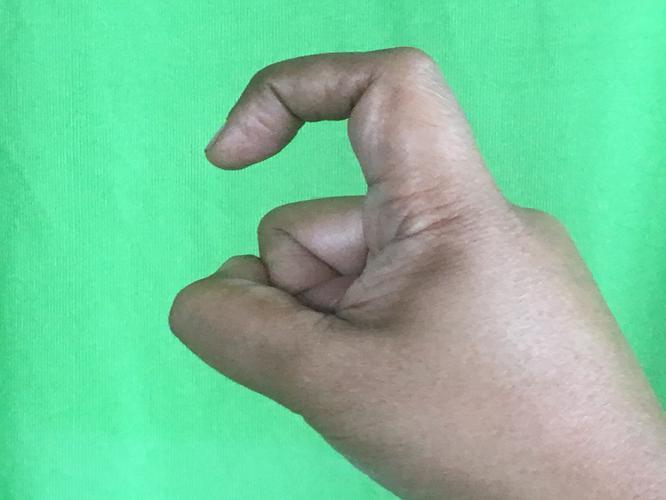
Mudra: Tamarachudam
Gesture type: single_hand